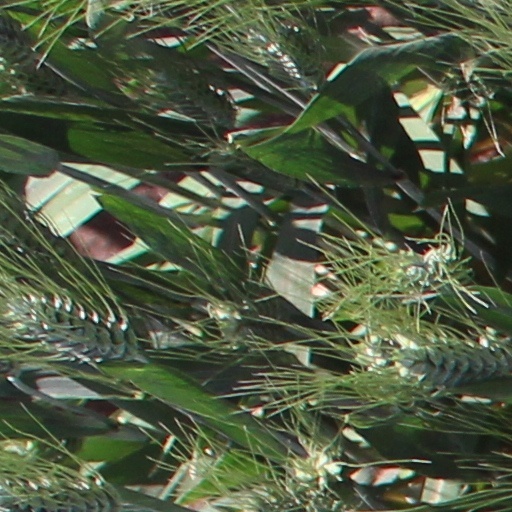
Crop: wheat